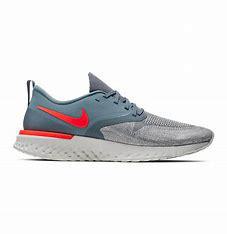
Brand: Nike
Model: Odyssey React